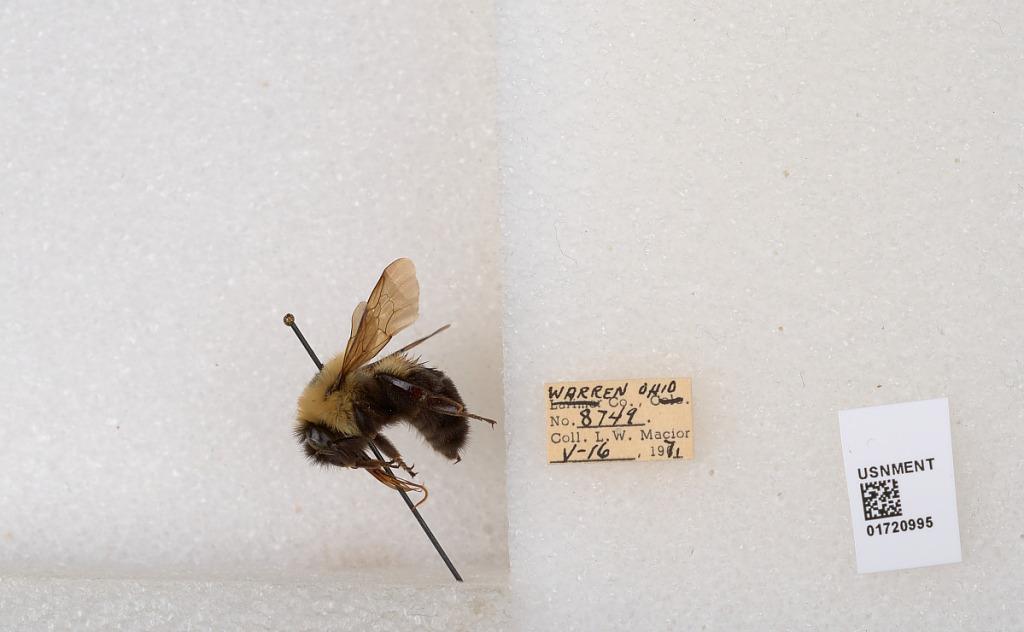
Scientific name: Bombus bimaculatus Cresson
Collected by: L. Macior
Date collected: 1971-5-16
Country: United States
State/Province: Ohio
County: Warren
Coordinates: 39.4276, -84.1668